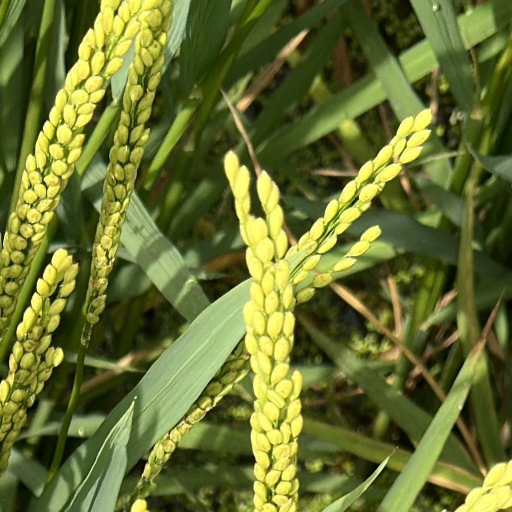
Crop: rice